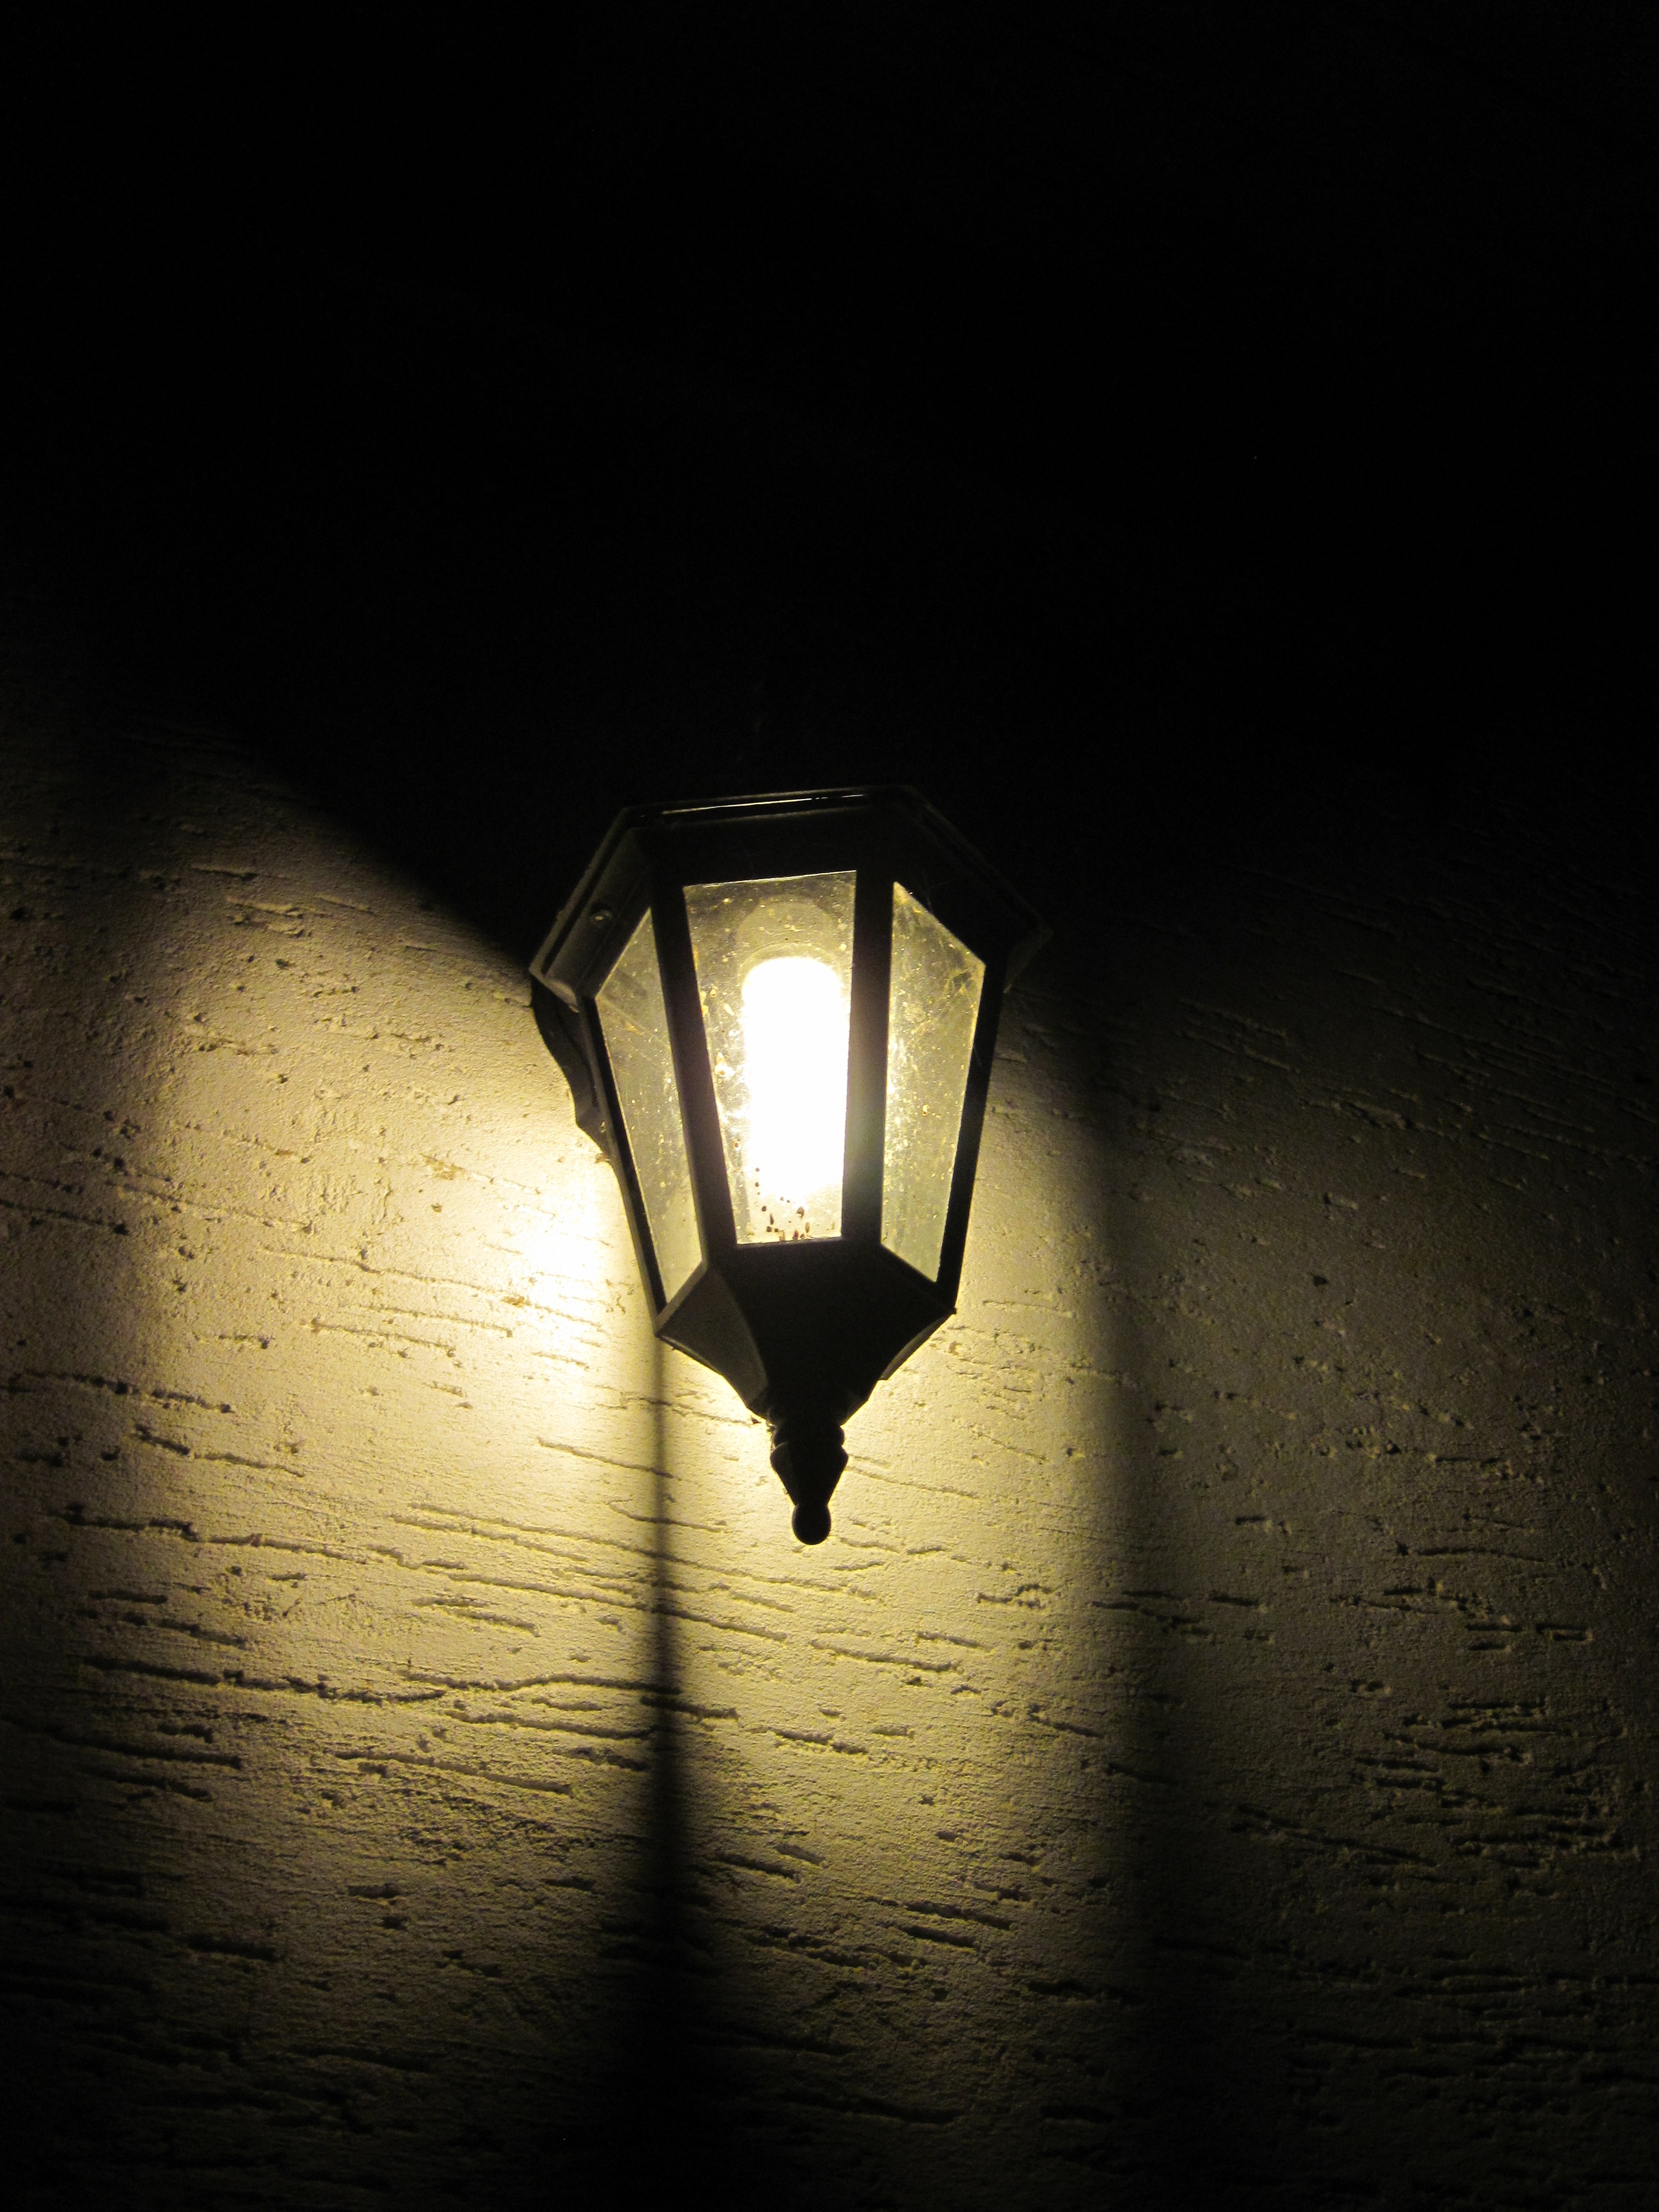
light, white, night, evening, lantern, reflection, shadow, darkness, street light, lamp, black, lighting, circle, symmetry, light fixture, shape, macro photography, sconce, computer wallpaper, incandescent light bulb